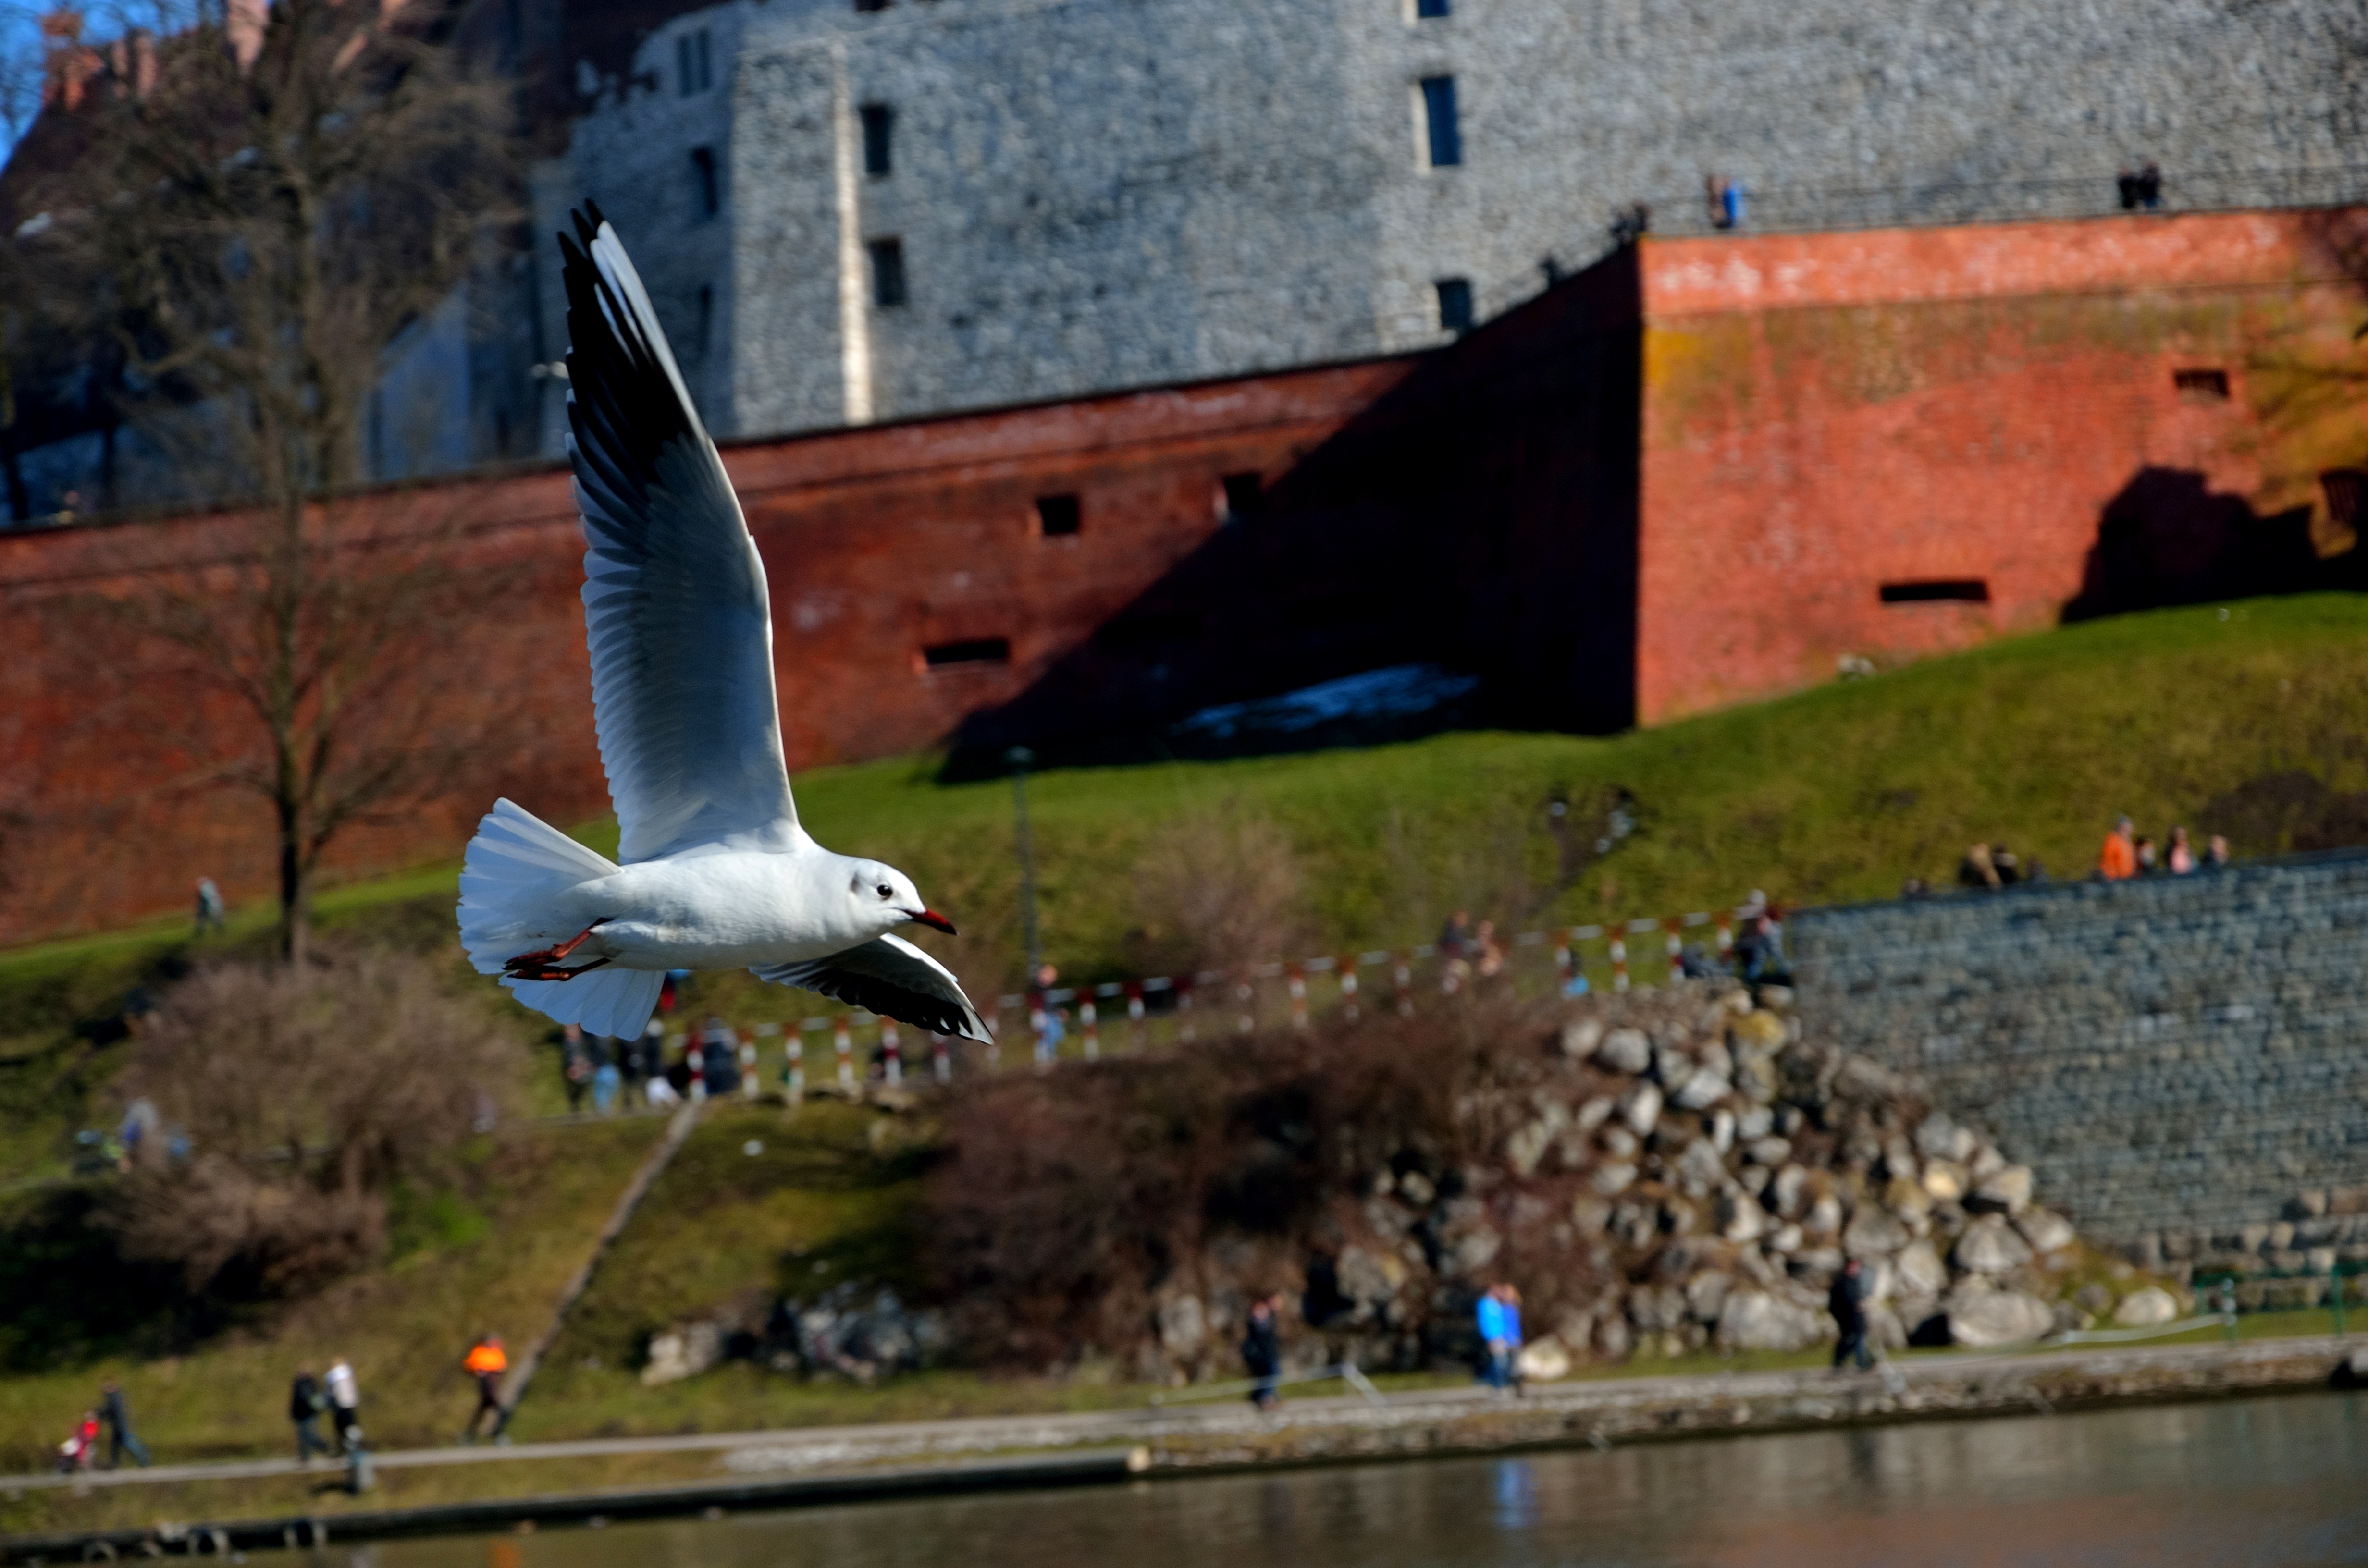
bird, wing, seagull, flight, duck, poland, water bird, krakow, wawel